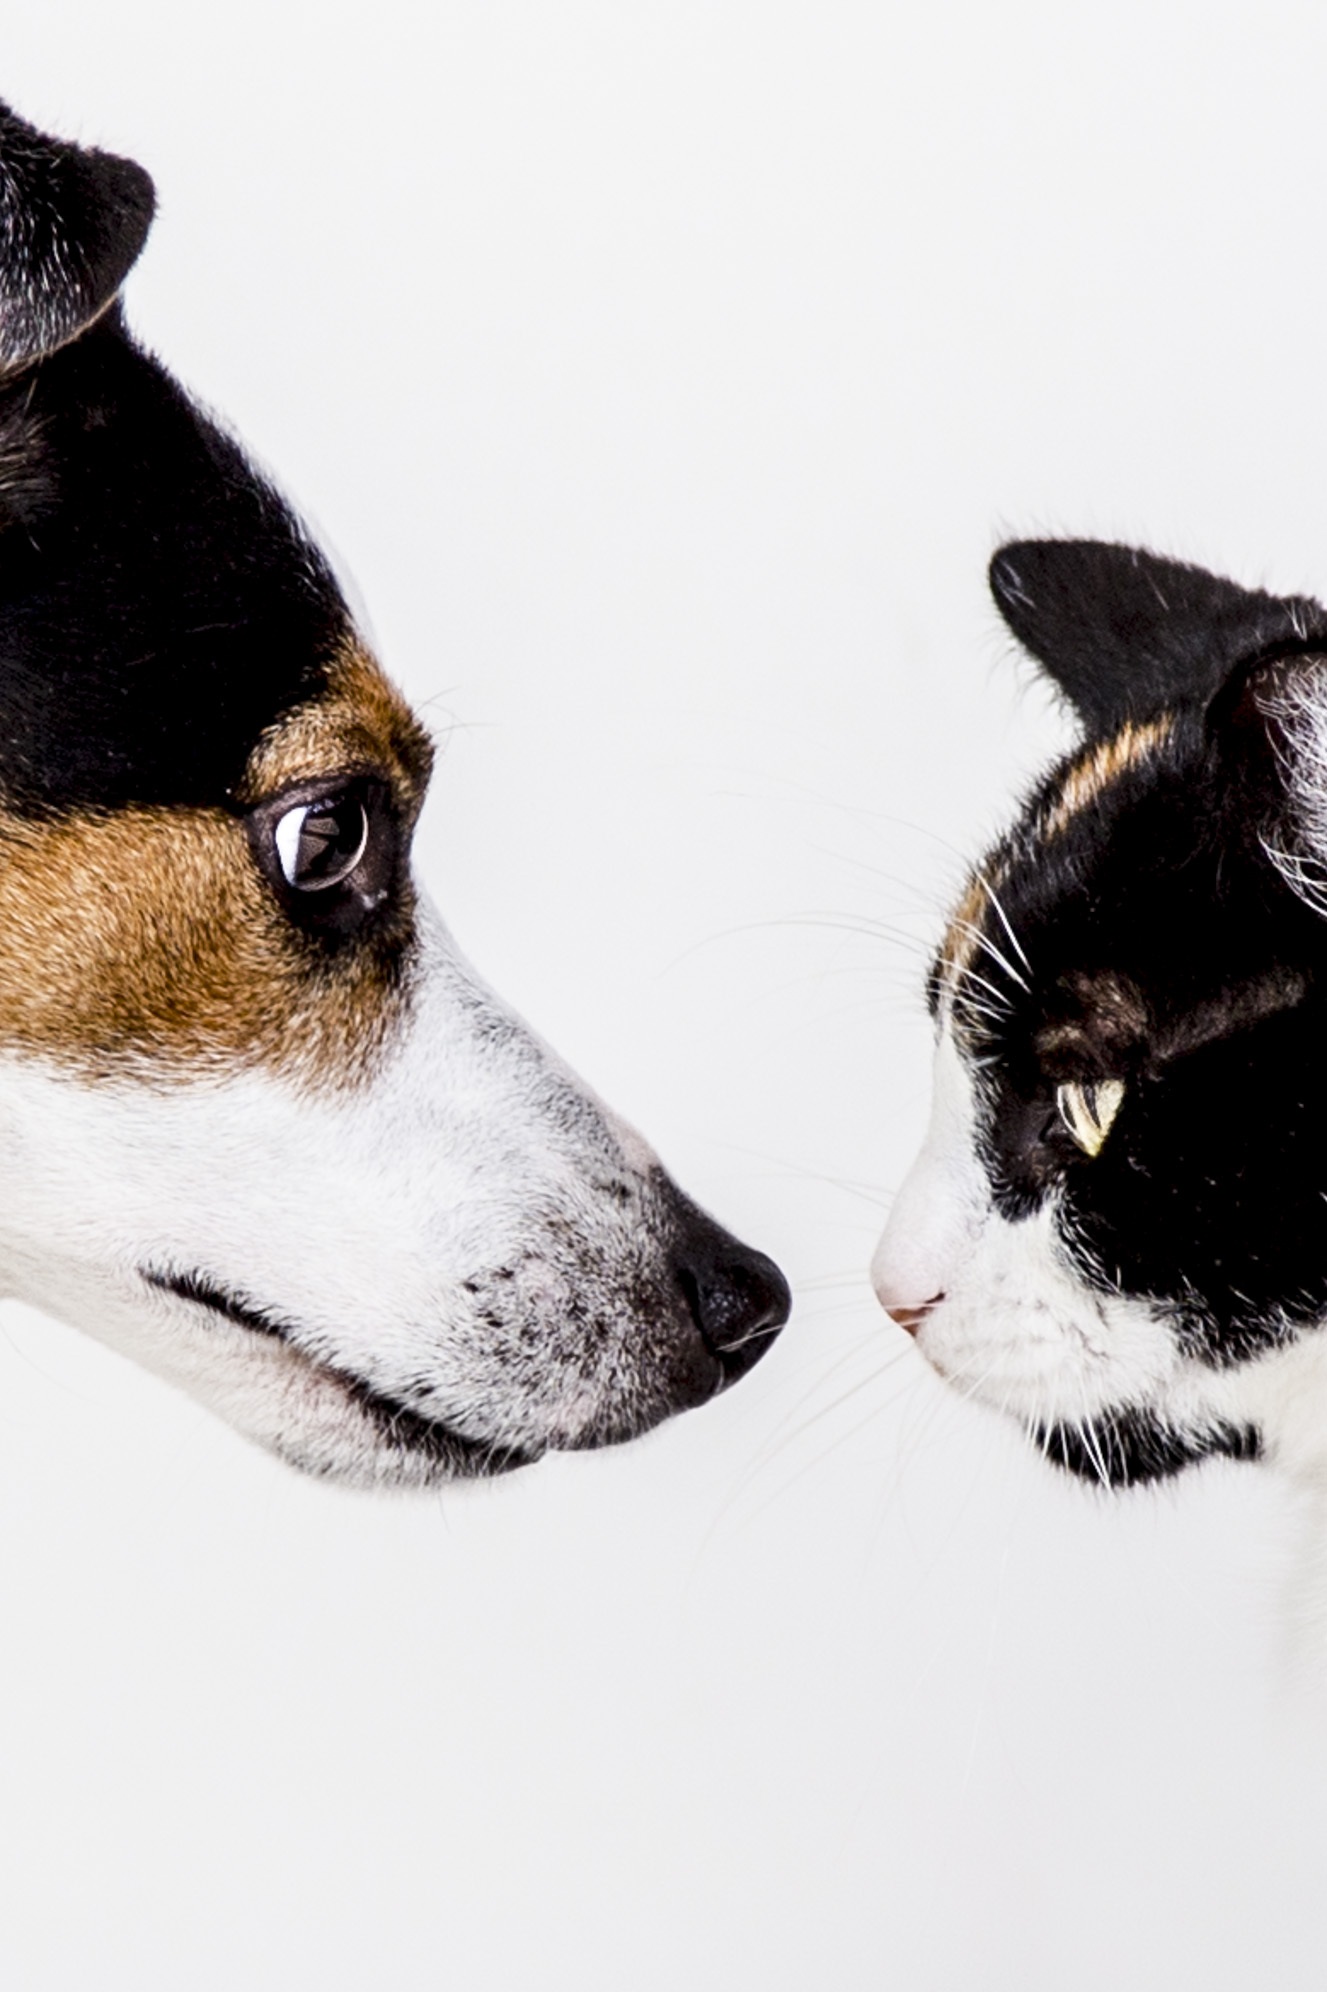
nature, white, dog, animal, love, pet, cat, mammal, black, cats, nose, whiskers, dogs, animals, vertebrate, jackrussell, doggy, dog like mammal